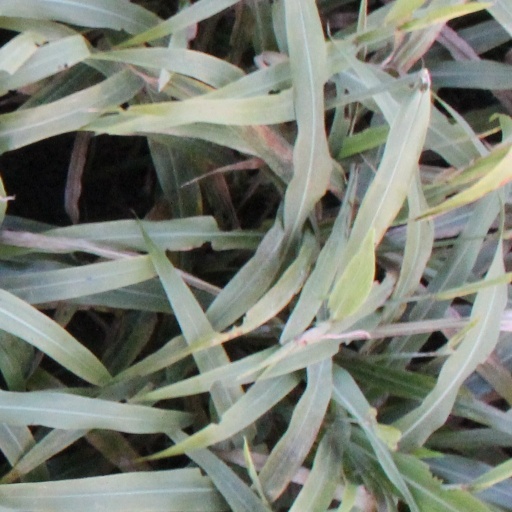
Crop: sorghum